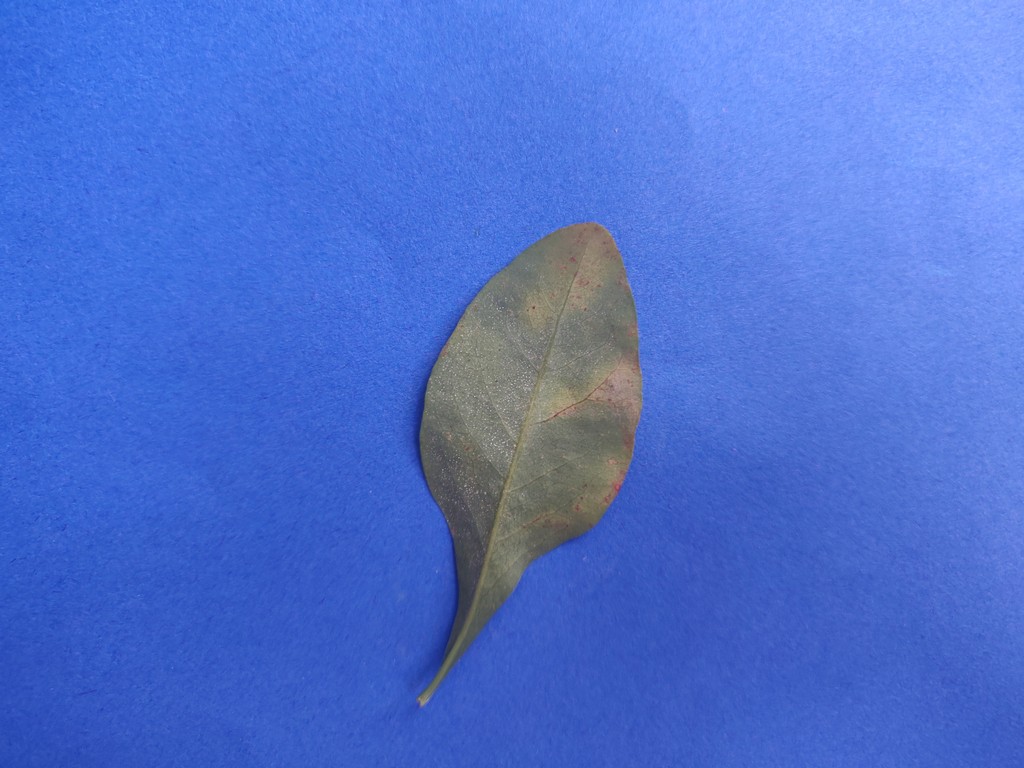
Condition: Unhealthy
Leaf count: single
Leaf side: back